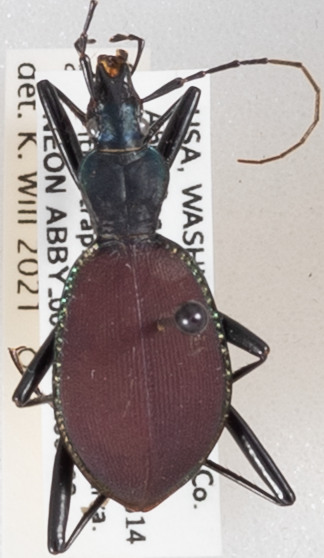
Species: Scaphinotus angusticollis
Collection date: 2020-09-08
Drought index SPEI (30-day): -1.186
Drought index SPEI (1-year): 0.006
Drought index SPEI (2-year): -2.09